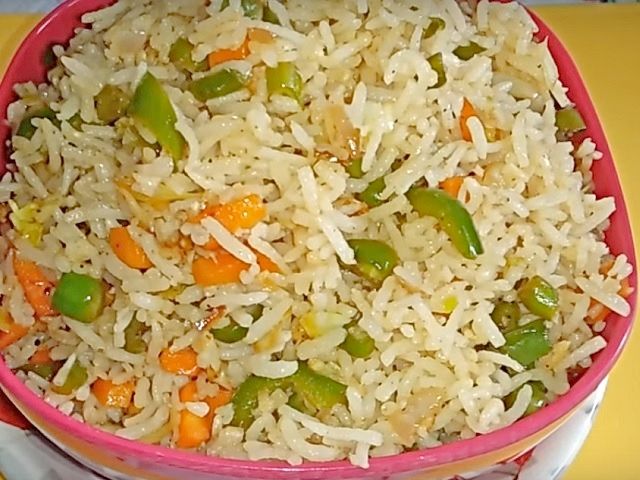
Dish: fried_rice